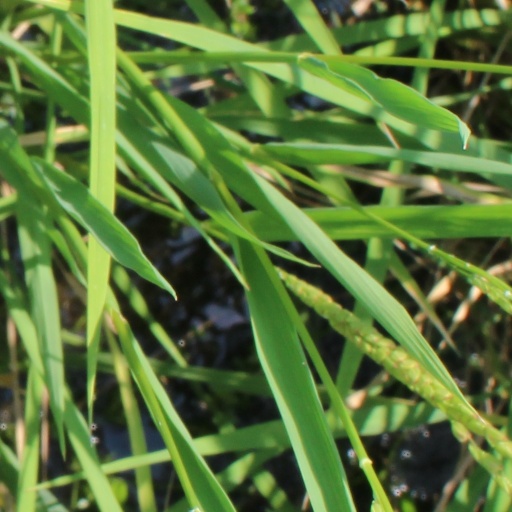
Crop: rice